Armenia

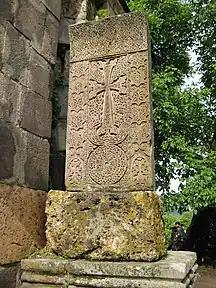
Ancient Armenian Khachkars (cross-stones)

Armenia has a relatively large external diaspora (8 million by some estimates, greatly exceeding the 3 million population of Armenia itself), with communities existing across the globe. The largest Armenian communities outside of Armenia can be found in Russia, France, Iran, the United States, Georgia, Syria, Lebanon, Australia, Canada, Greece, Cyprus, Israel, Poland, Ukraine and Brazil. 40,000 to 70,000 Armenians still live in Turkey (mostly in and around Istanbul).